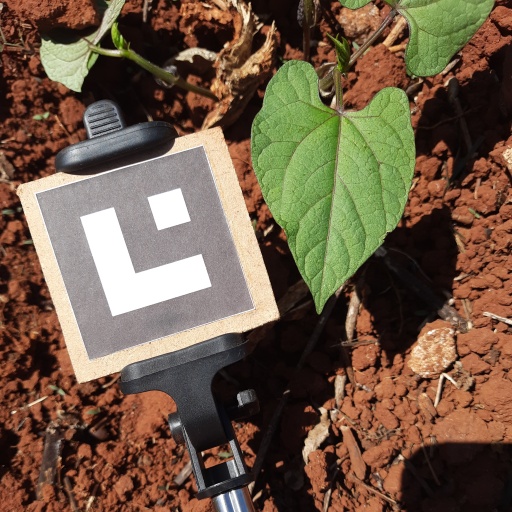
Observations: flat surface, no eating holes, under sunlight